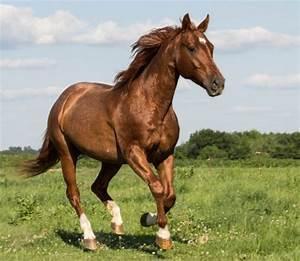
horse